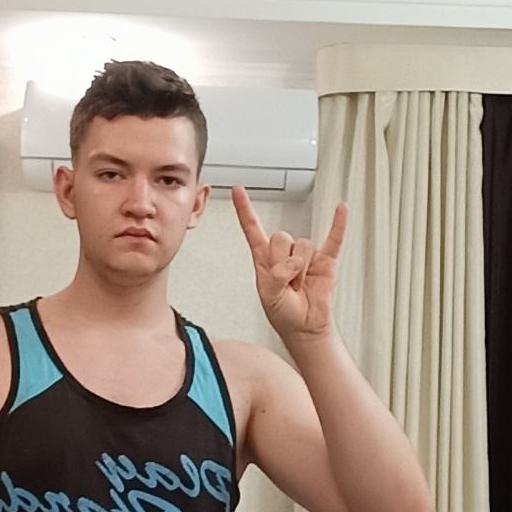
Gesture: rock